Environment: real
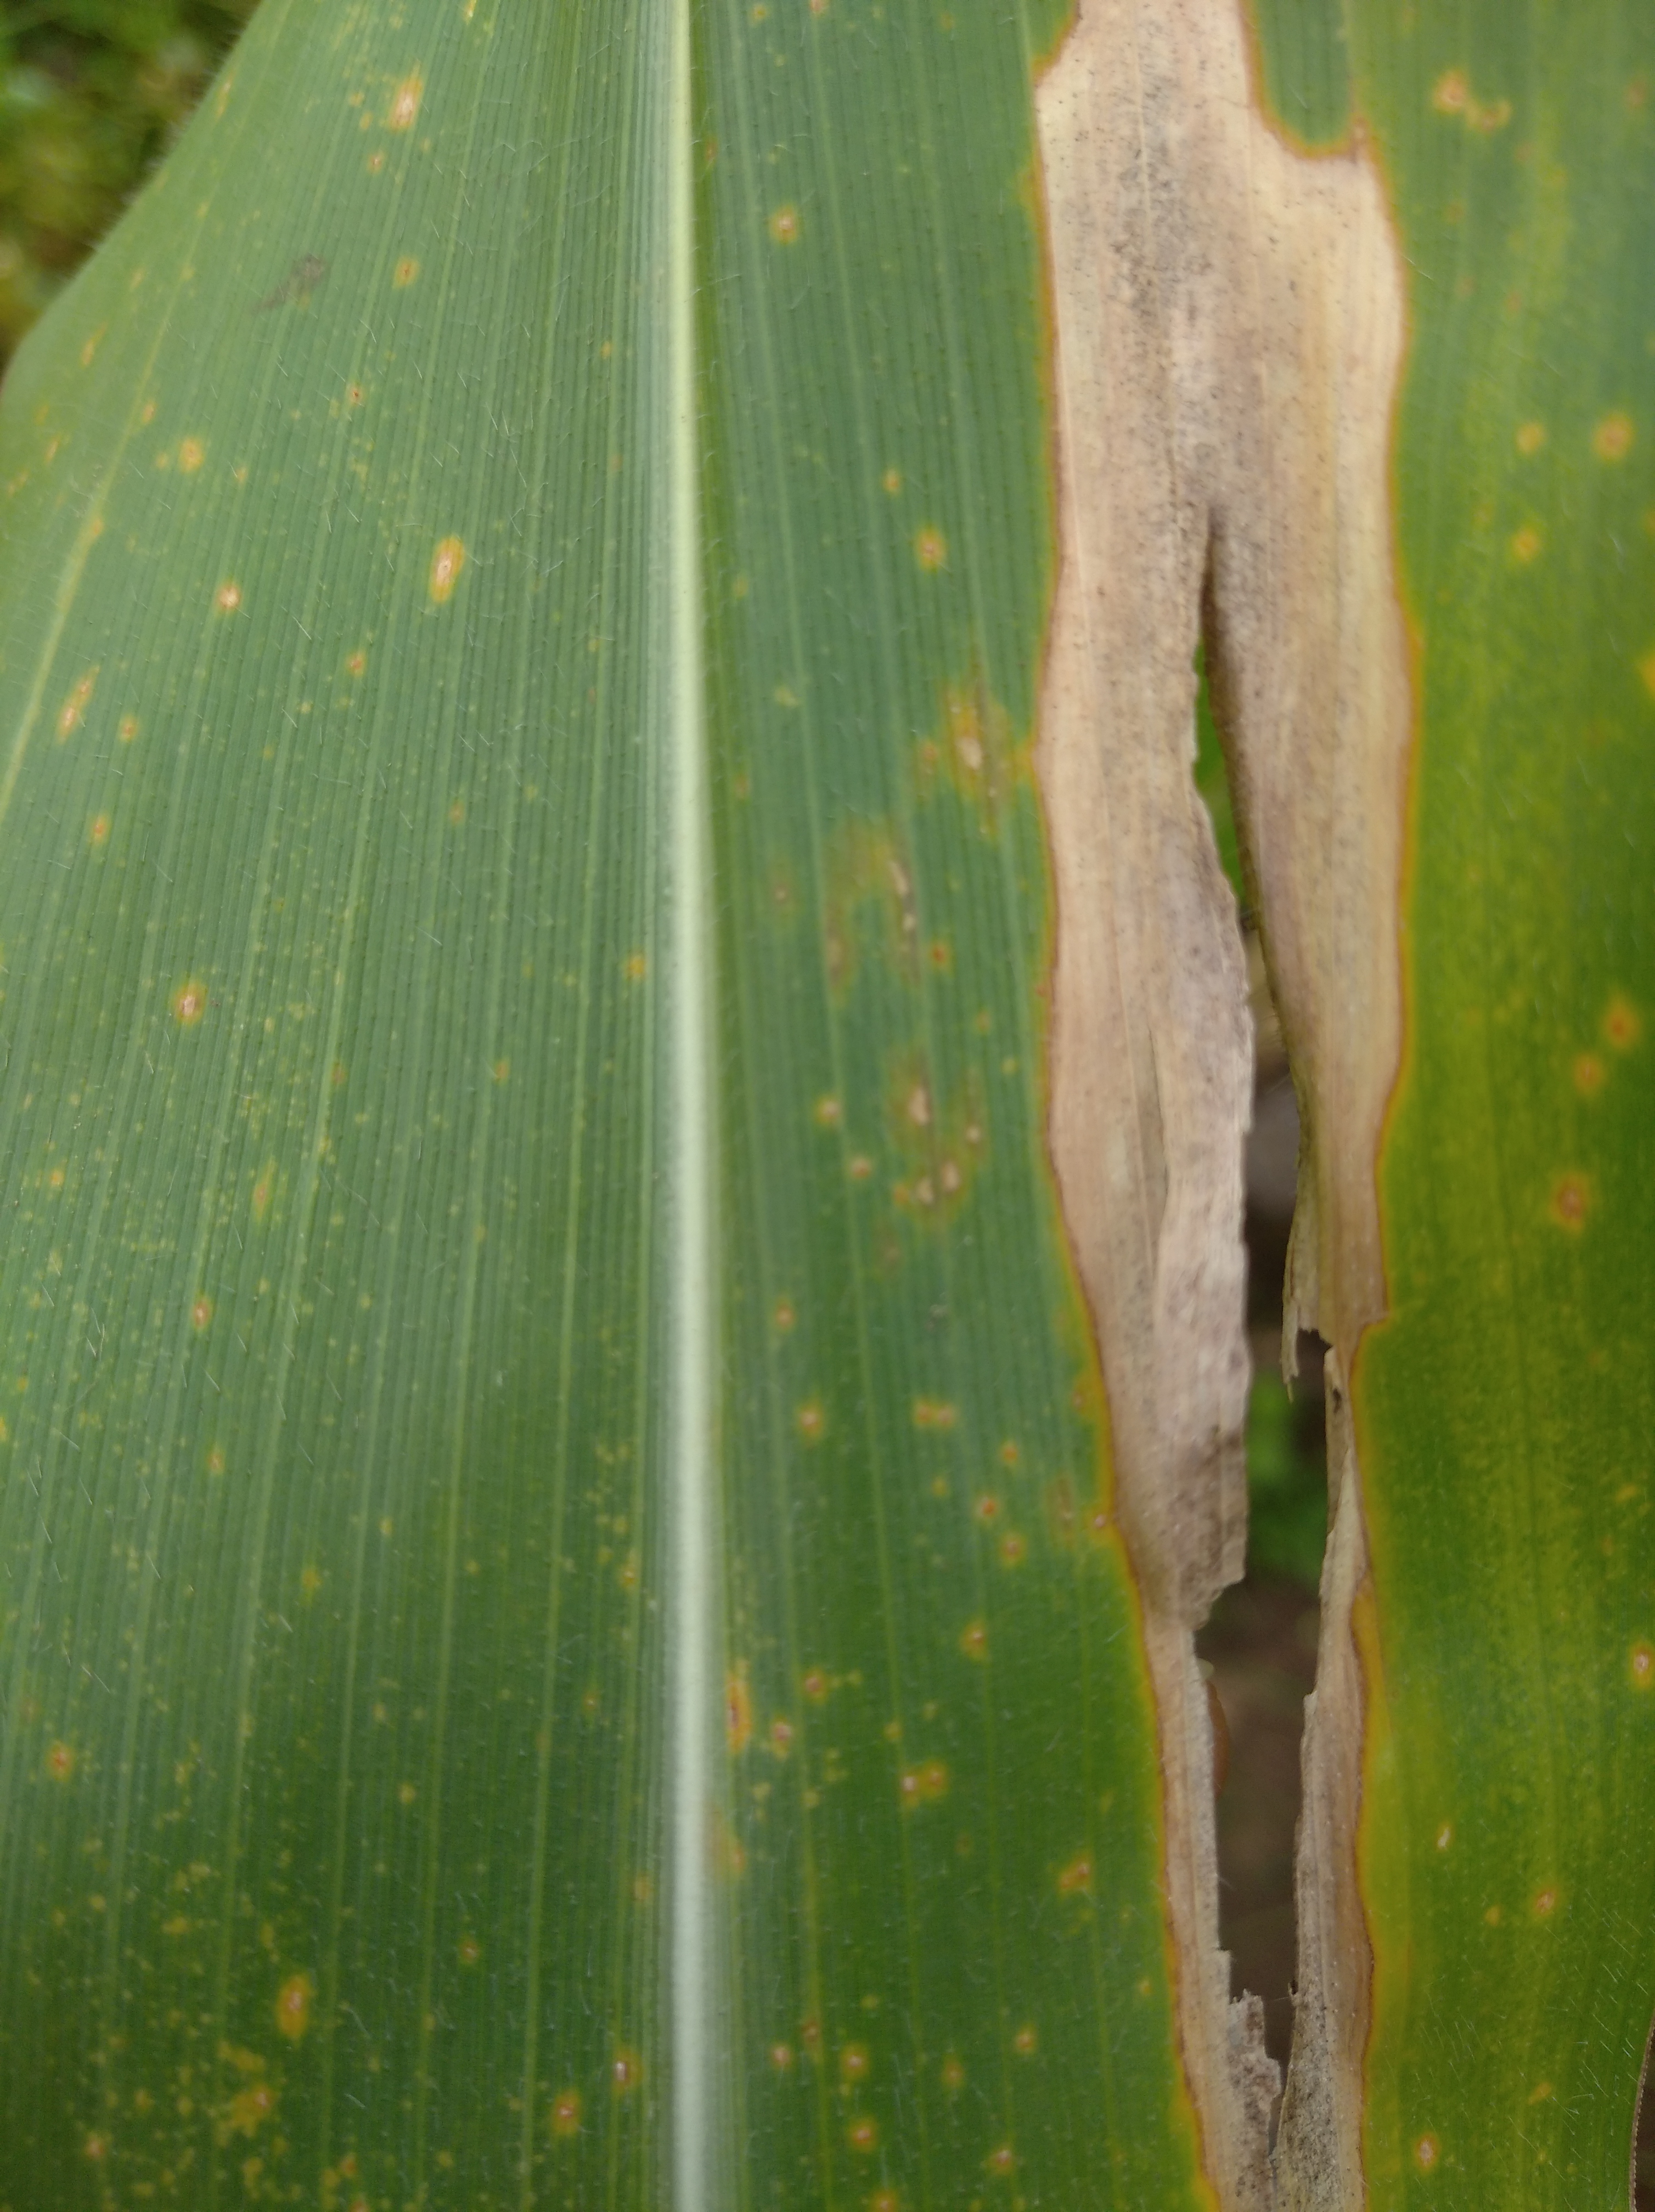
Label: northern_corn_leaf_blight